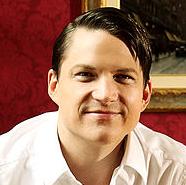
Age: 39